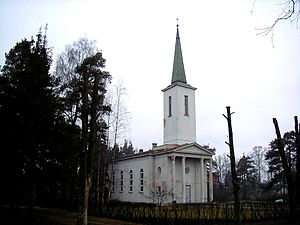
Ikšķile
Ikšķile er en by i Letland med 2.769 indbyggere, som blev grundlagt i 1185 og fik tildelt byrettigheder i 1992. Byen var centrum for det gamle Livland, kendt under det tyske navn Uexküll eller Üxküll. Meinhard, kendt fra Henrik af Livlands krønike, var den første biskop af Üxküll. I 1197 blev Berthold af Hanover gjort til den anden biskop i Üxküll.